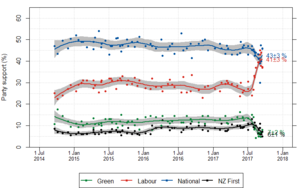
Des élections législatives ont lieu en Nouvelle-Zélande le 23 septembre 2017. Il s'agit d'élire l'ensemble des cent-vingt députés de la cinquante-deuxième législature de la Chambre des représentants, assemblée législative monocamérale.